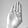
ASL letter: B